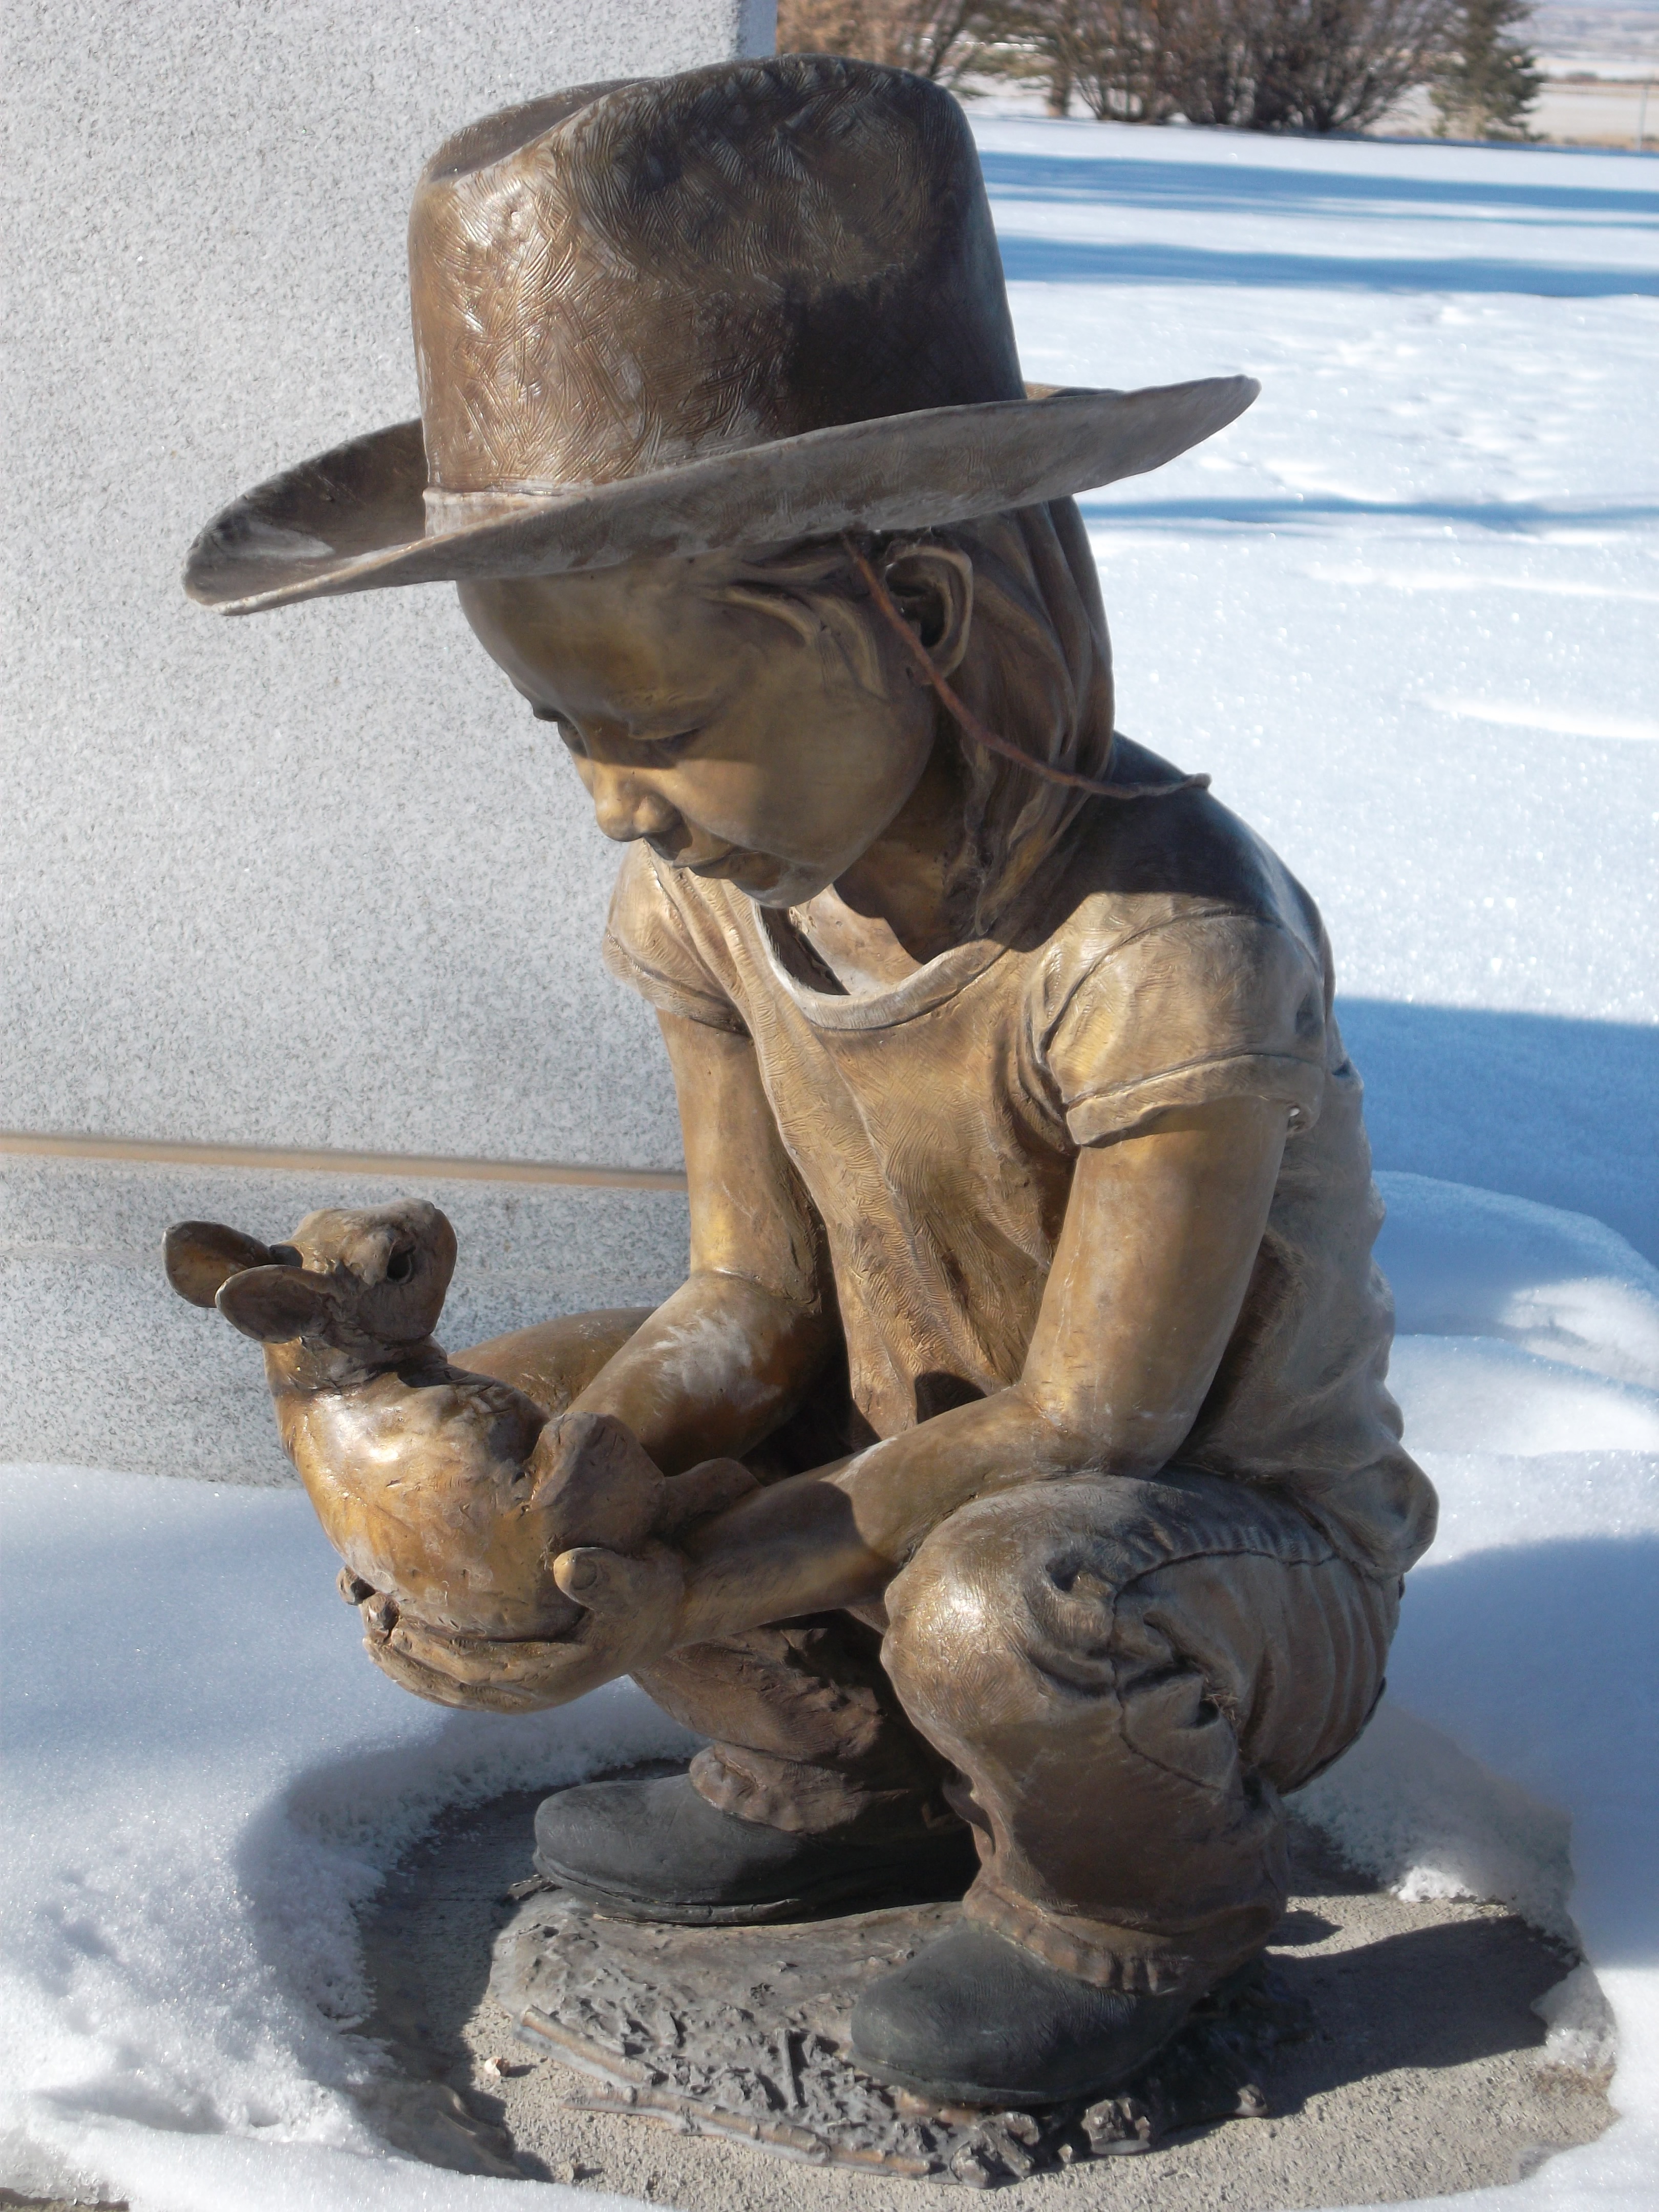
hand, outdoor, girl, white, sweet, texture, kid, old, cute, isolated, monument, statue, love, portrait, young, child, lifestyle, holding, baby, childhood, material, smiling, smile, life, cheerful, face, sculpture, art, fun, one, figure, design, happy, happiness, lovely, temple, little, fountain, beauty, passion, joy, beautiful, day, pretty, carving, adorable, elegance, water feature, tenderness, ancient history, human positions